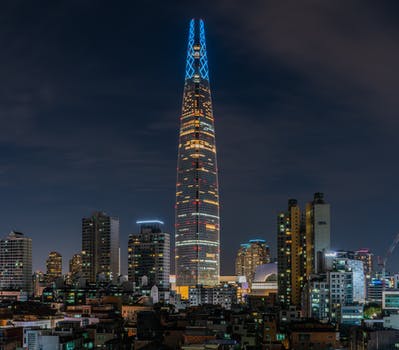
Label: No Watermark